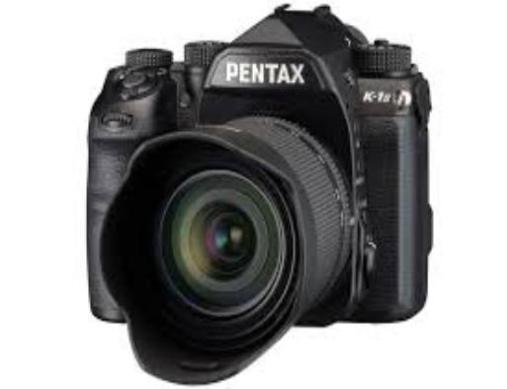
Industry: Electronic